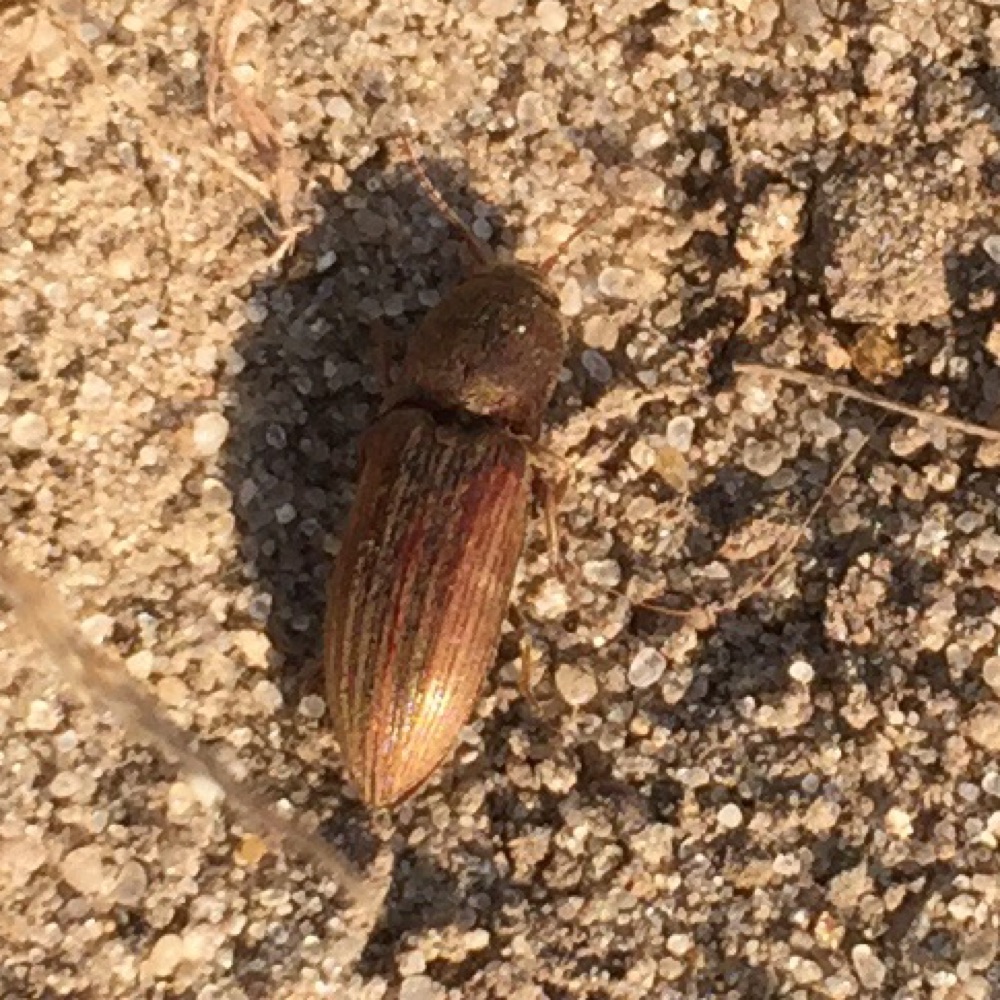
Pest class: clickbeetles_wireworms